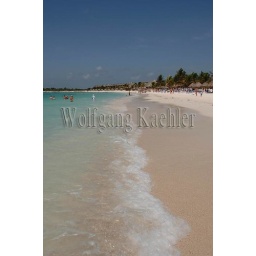
Mexico, yucatan peninsula, near cancun, riviera maya, akumal, white sand beach at akumal beach resort